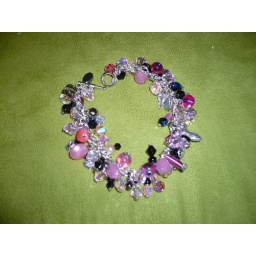
Made this on the fly for a girl on the floor below me.